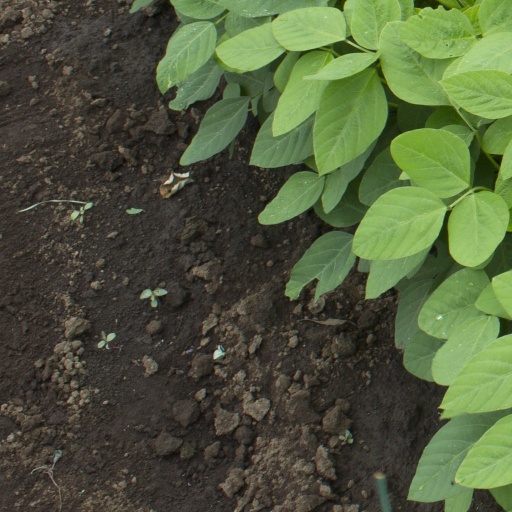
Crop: soybean